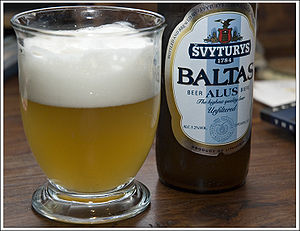
Baltic Beverages Holding
Baltas hvedeøl (5,2%).
Baltic Beverages Holding er et selskab ejet af Carlsberg-gruppen. Det er en betydelig aktør på ølmarkedet i Rusland, Ukraine, de baltiske lande og Kasakhstan, især gennem besiddelse af en kontrollerende aktiepost i Baltika bryggeriet. Virksomheden markedsfører en række ølmærker fra 19 bryggerier, hvoraf de ti er i Rusland, fire i de baltiske lande, tre i Ukraine, et i Kasakhstan og et i Usbekistan. Selskabet brygger desuden Carlsberg, Kronenbourg og Tuborg på licens. BBH var tidligere et 50/50-ejet joint-ventureselskab mellem det britiske Scottish & Newcastle og Carlsberg. Carlsberg gav i januar 2008 et bud på at købe Scottish & Newcastle sammen med Heineken. Da dette opkøb blev godkendt i april samme år af selskabets aktionærer, blev Carlsberg eneejer af BBH.